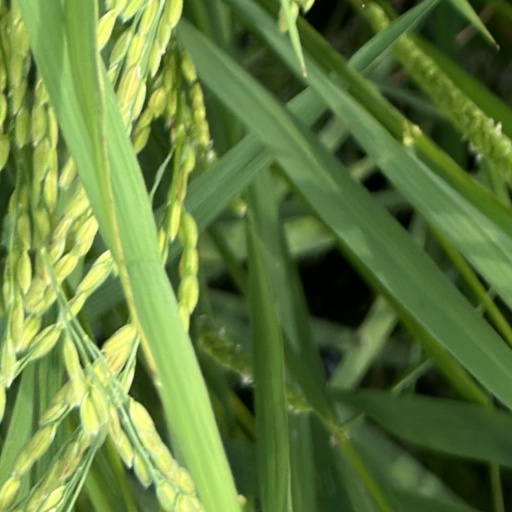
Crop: rice